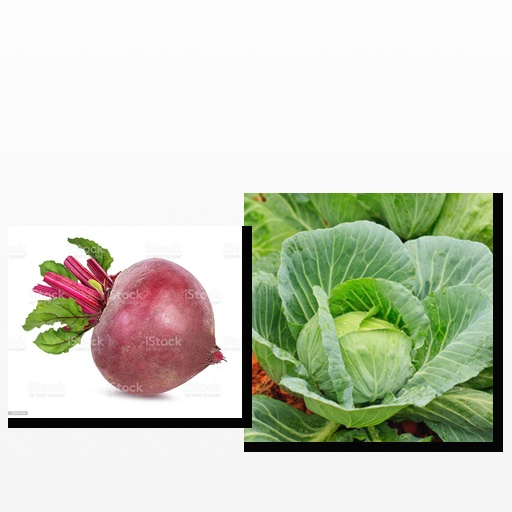
Food items: cabbage, beetroot